Microcachrys

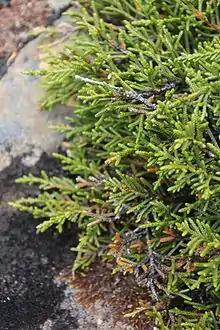
"Microcachrys tetragona" foliage

"Microcachrys" has been called one of the most spectacular cases of paleoendemism. It is a known relictual plant, being widespread in the past but now having a very restricted distribution. The only extant species today, "Microcachrys tetragona", produces a very distinctive pollen grain compared with other members of its family, Podocarpaceae, and records of fossil pollen from the genus have been recorded from all over the Southern Hemisphere throughout the Cenozoic, being found in Antarctica, Australia, the now sunken islands of the Ninetyeast Ridge of the Indian Ocean, New Zealand, southern Africa and South America. Ocean drillings in the Kerguelen Plateau near Heard Island have revealed conifer remains with twigs very similar in appearance to those of "Microcachrys."